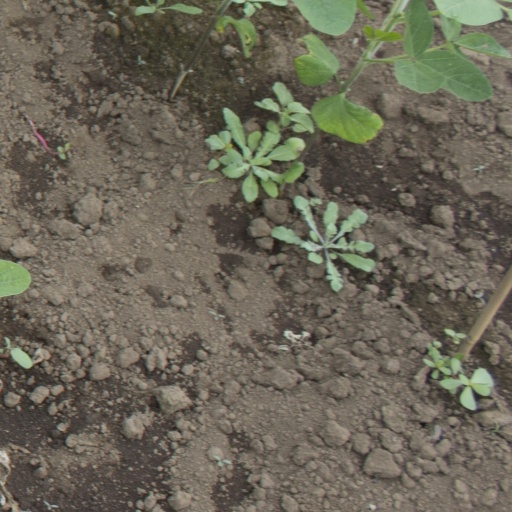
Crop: soybean